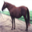
Label: horse